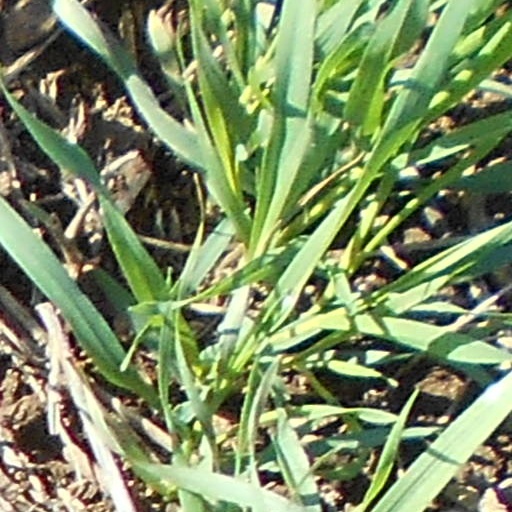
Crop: wheat